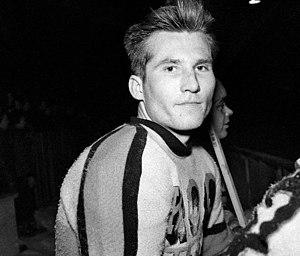
Heino Pulli est un joueur professionnel finlandais de hockey sur glace.